The Man in the Dugout

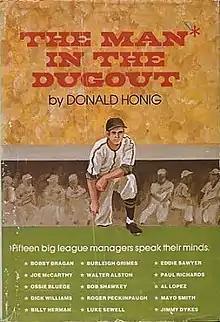
First edition

The Man in the Dugout: Fifteen Big League Managers Speak Their Minds is a 1977 baseball book. It was edited by Donald Honig, who interviewed 15 current and former Major League Baseball managers about their careers in professional baseball.